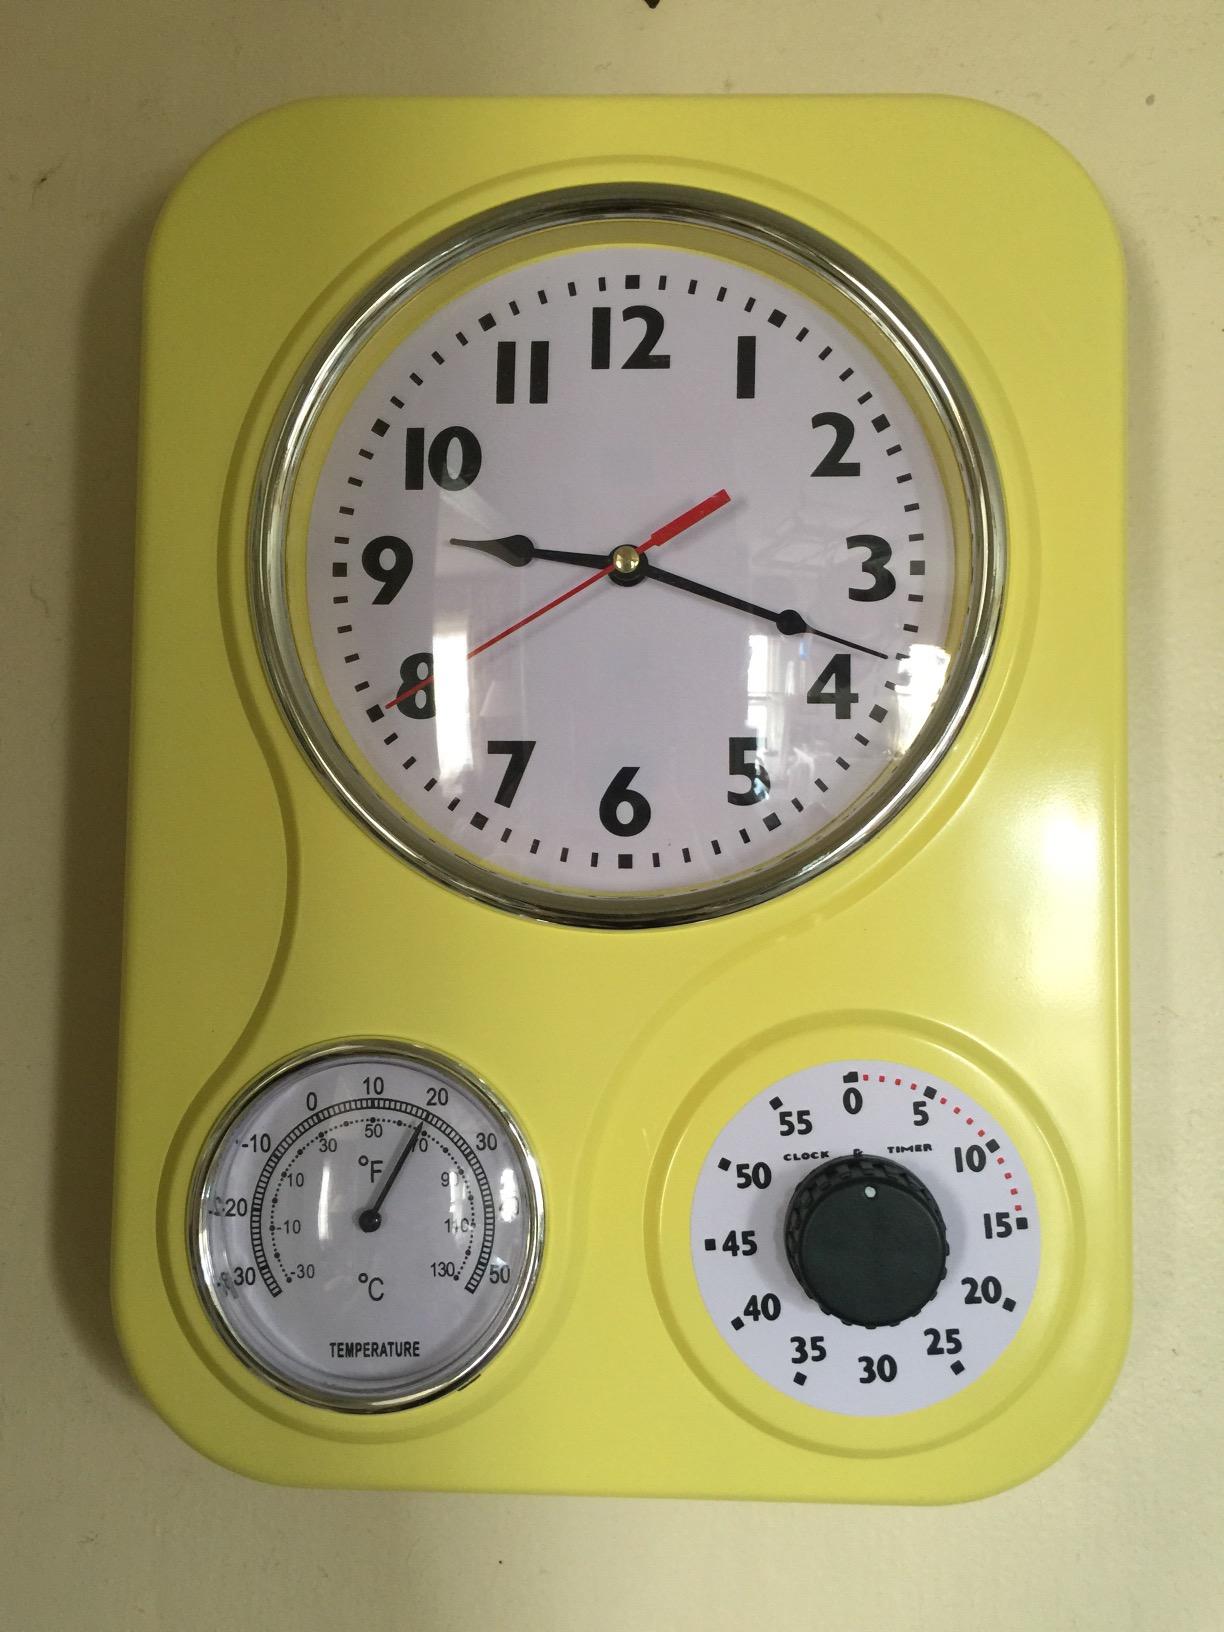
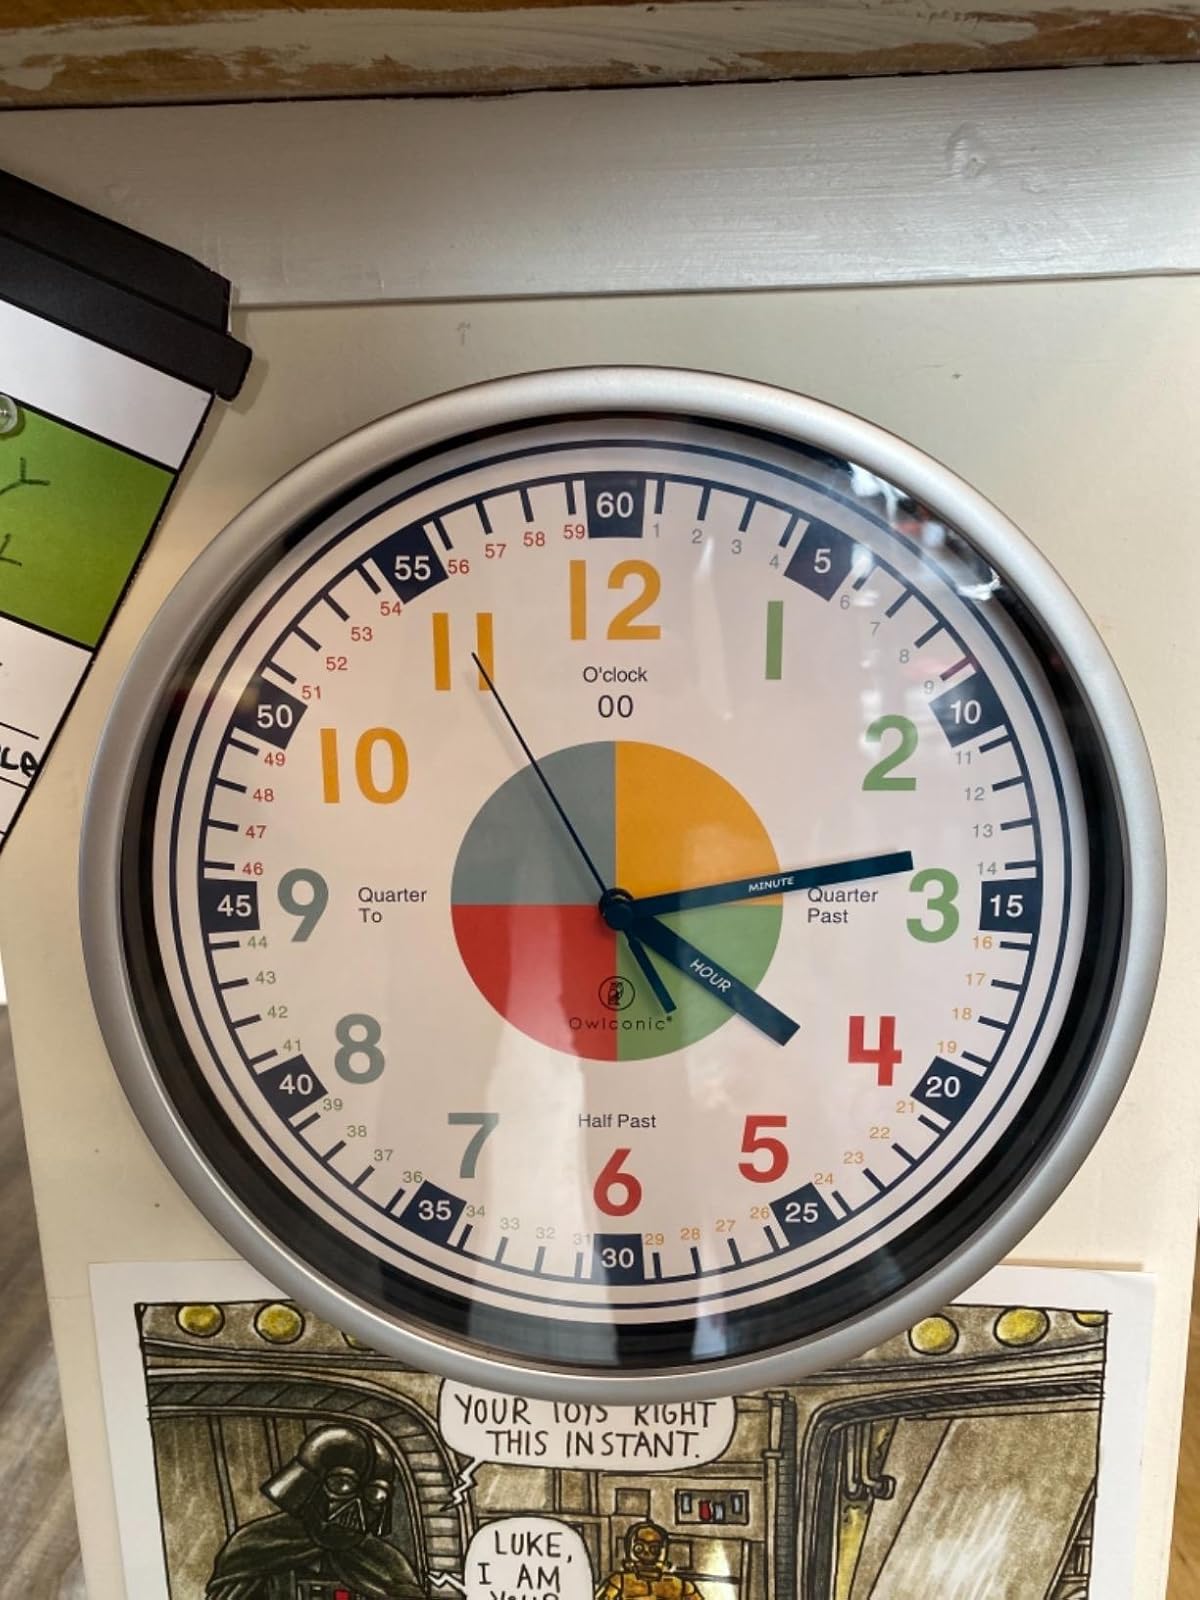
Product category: clock
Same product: no